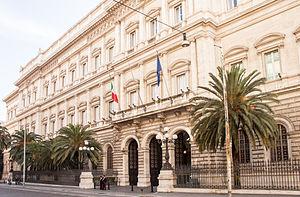
La Via Nazionale est une rue de la ville de Rome, capitale de l'Italie.